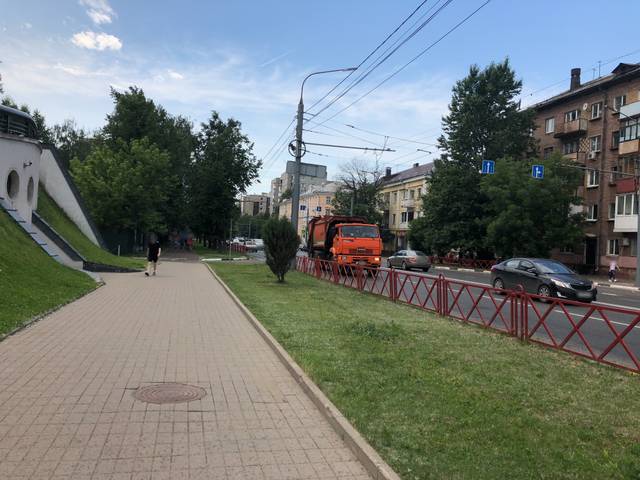
Region: Russia
Coordinates: 57.621, 39.87